Birmingham, Alabama

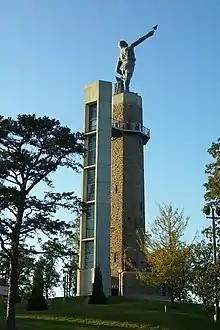
The Vulcan statue on a pedestal in Vulcan Park atop Red Mountain

The Southern Heritage Festival began in the 1960s as a music, arts, and entertainment festival for the African-American community to attract mostly younger demographics. Do Dah Day is an annual pet parade held around the end of May. The Schaeffer Eye Center Crawfish Boil, an annual music festival event held in May to benefit local charities, always includes an all-star cast of talent. It typically draws more than 30,000 spectators for the annual two-day event. The annual Greek Festival, a celebration of Greek heritage, culture, and especially cuisine, is a charity fundraiser hosted by the Greek Orthodox Holy Trinity - Holy Cross Cathedral. The Greek Festival draws 20,000 patrons annually. The Lebanese Food Festival is held at St. Elias Maronite Church. Magic City Brewfest is an annual festival benefiting local grassroots organization, Free the Hops, and focusing on craft beer. Alabama Bound is an annual book and author fair that celebrates Alabama authors and publishers. Hosted by the Birmingham Public Library, it is an occasion when fans may meet their favorite authors, buy their books, and hear them read from and talk about their work. Book signings follow each presentation.